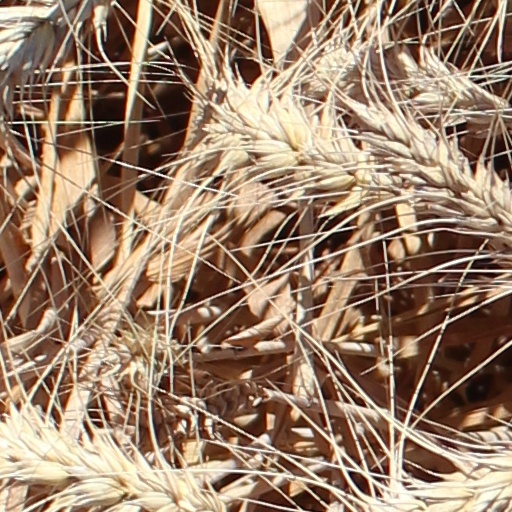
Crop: wheat